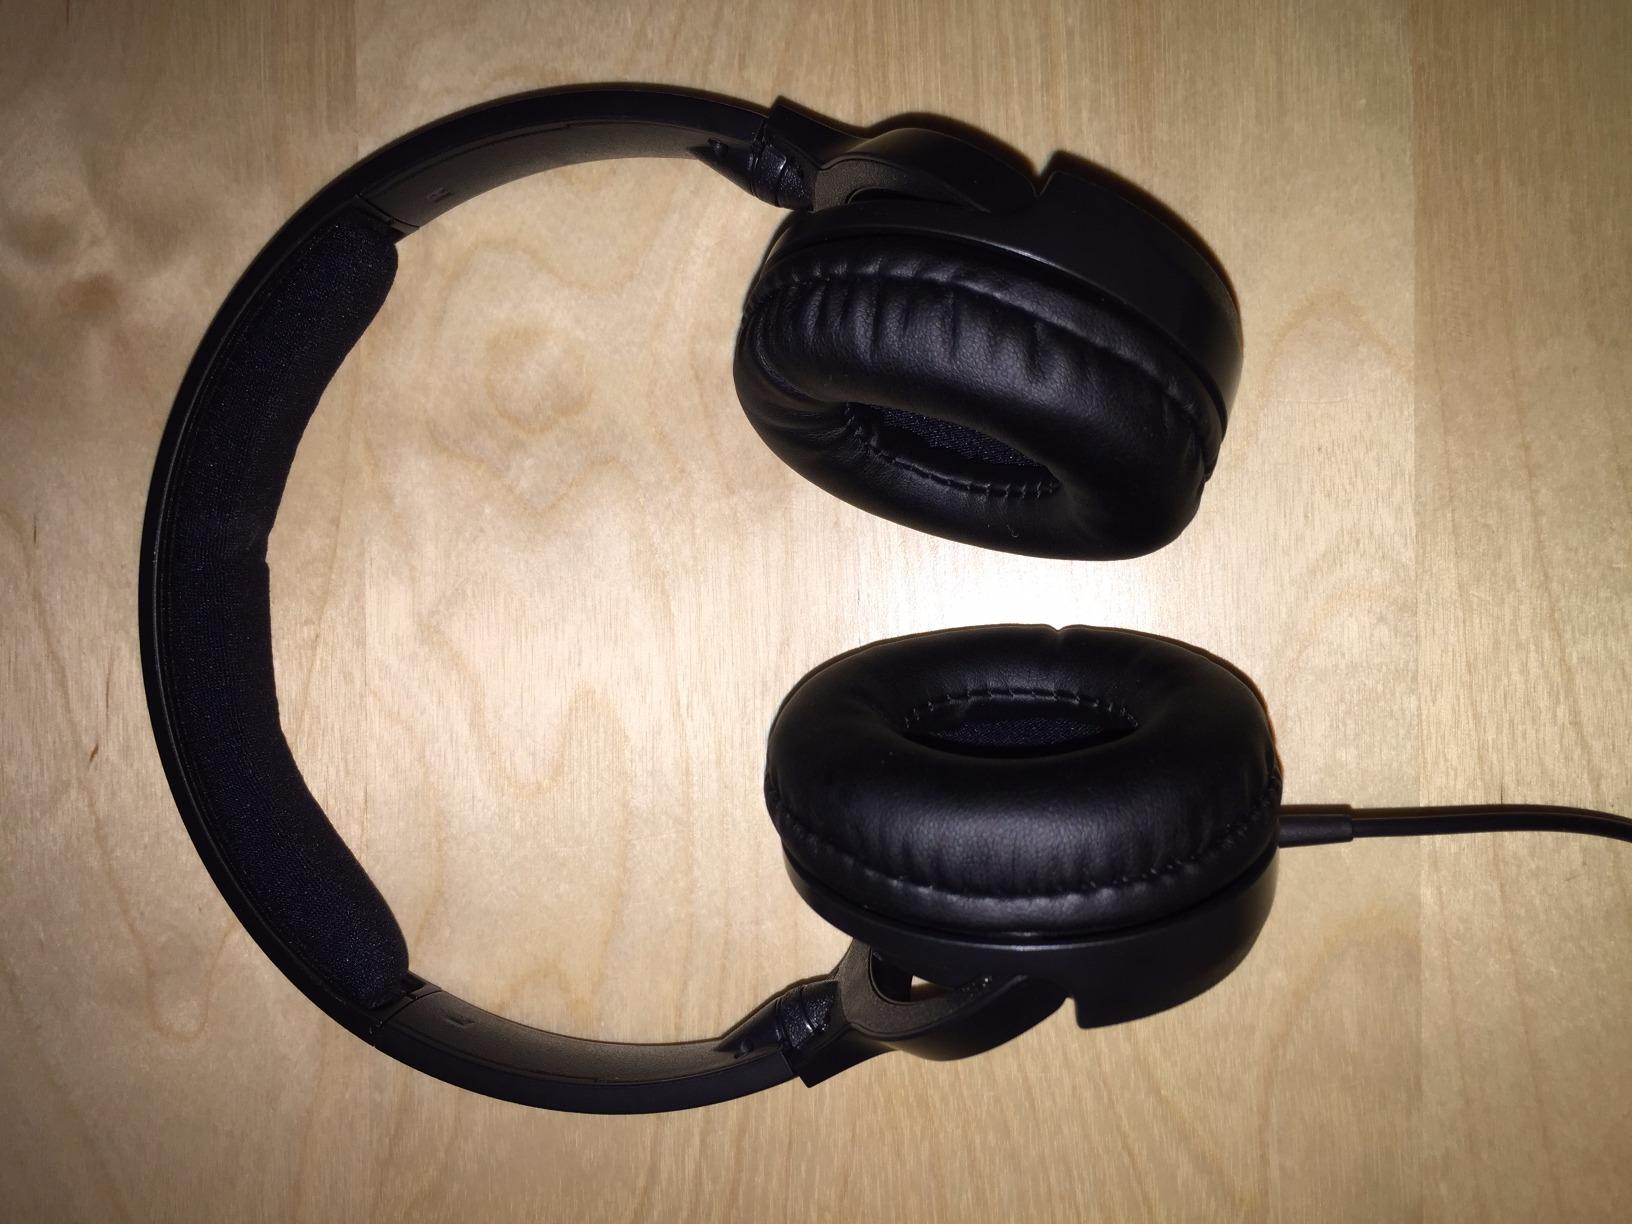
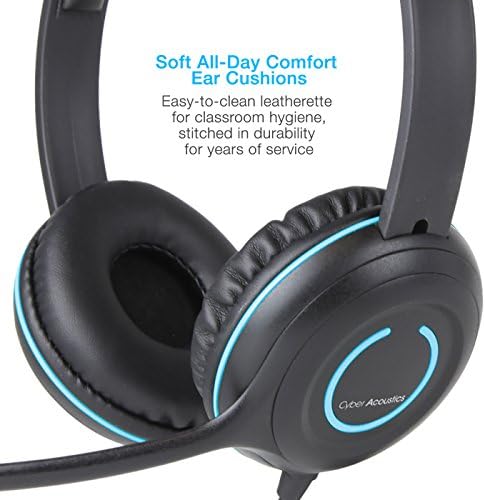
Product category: headphones
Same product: no